Scythian genealogical myth

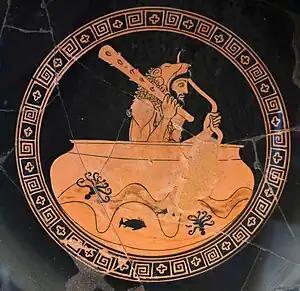
Hēraklēs in the bowl of the Sun-God Hēlios. 5th century BCE Etruscan .

Therefore, it was Hēraklēs, a Greek, who incarnated both the power of otherness and the otherness of power, arrived into Scythia from abroad to change the situation: in this Hellenised version of the myth, it was through union with Hēraklēs that the pre-civilised Scythia could be transformed into a world more familiar to the Greeks by the introduction of the institution of kingship.